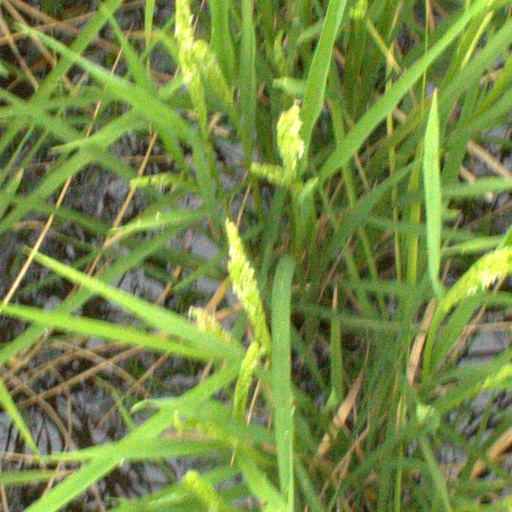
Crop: rice